Nachtjagdgeschwader 2

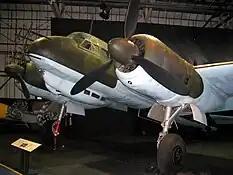
Ju 88 R-1, Werk Nr. 360043, RAF Museum (2007). The aircraft defected in May 1943.

In March 1943, Harris began his first concerted military campaign against a specific objective, known as the Battle of the Ruhr. Harris had 53 squadrons for the battle, and his pathfinders were now operating the H2S ground-mapping radar. The Air Marshal felt he had sufficient resources for a long offensive against the German industrial region. The German night fighter wings had improved also; their airborne radars accounted to an estimated 36 percent of British bombers shot down in the coming battle. Chief of the Air Staff, Charles Portal remarked that if "Window" had been used at the time, 230 bombers and crews could have been saved.